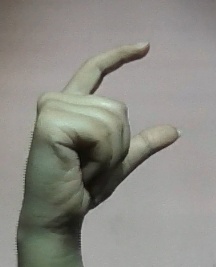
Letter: dal